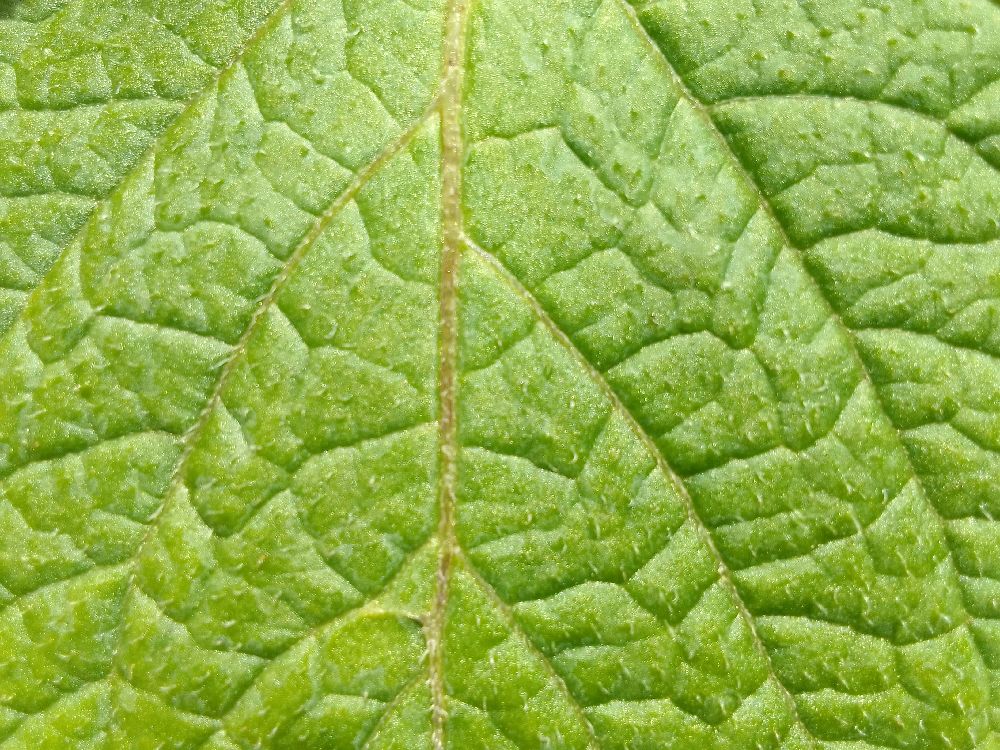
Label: Healthy